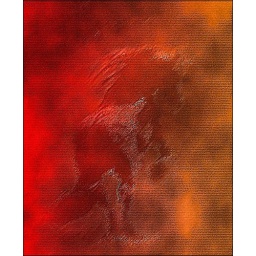
edit 1 i like this picture as it looks like a coloured but the horse in the picture was originaly a pure black horse